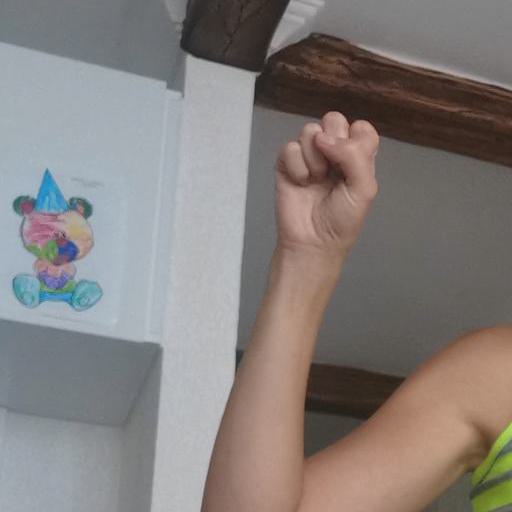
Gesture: fist